Peter Canavan

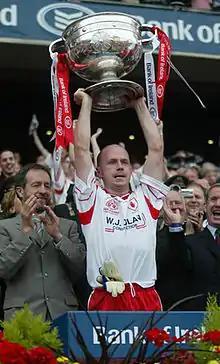
Canavan lifting the Sam Maguire Cup in 2003

Peter Canavan (born 9 April 1971) is an Irish former Gaelic footballer, manager and pundit.